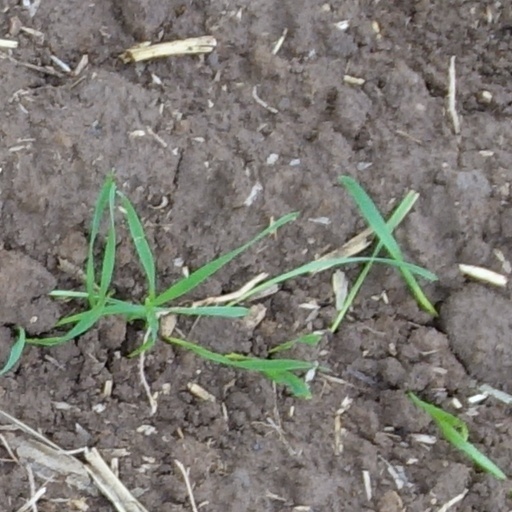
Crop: wheat